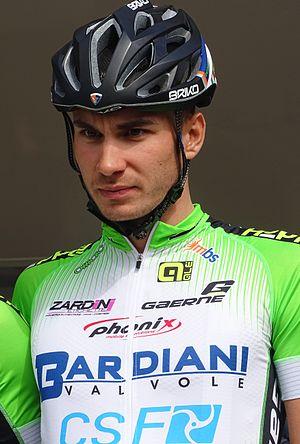
Reportage réalisé le jeudi 16 avril à l'occasion du départ et de l'arrivée du Grand Prix de Denain 2015 à Denain, Nord, Nord-Pas-de-Calais, France.
Simone Adreetta, est un coureur cycliste italien, professionnel au sein de l'équipe Bardiani CSF de 2015 à 2018.